Elijah Wood

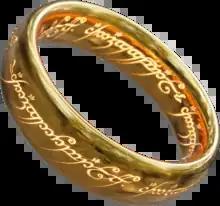
After the lengthy filming of "Lord of the Rings", Jackson gave Wood one of the One Ring props (artist's impression shown) used on the set.

Wood played Frodo Baggins in the 2001 "", the first installment of Peter Jackson's adaptation of J. R. R. Tolkien's multi-volume novel. Wood was a fan of the Hobbit, and he sent in an audition tape of himself dressed as Frodo, reading lines from the novel. He was selected from 150 actors who auditioned. Wood was the first actor to be cast. This gave Wood top billing, alongside a cast full of stars.